26th Battalion (Australia)

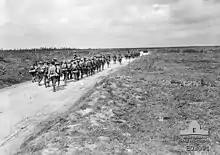
Troops from the 26th Battalion in Picardie, Somme, August 1918

The 26th Battalion was an infantry battalion of the Australian Army. Originally raised in April 1915 for service in World War I as part of the Australian Imperial Force (AIF), it was assigned to the 7th Brigade and consisted of personnel recruited from the states of Queensland, Tasmania and Victoria. The battalion fought at Gallipoli in the latter stages of that campaign before being withdrawn to Egypt in late 1915. In mid-1916, it was sent to Europe where it served in the trenches of the Western Front in France and Belgium for the rest of the war, fighting in most of the battles that the Australians took part in between 1916 and 1918. At the end of the war, it was disbanded in May 1919 as part of the demobilisation of the AIF.